Air Transport Wing 62

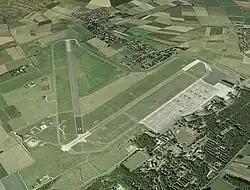
Wunstorf Air Base, home of Air Transport Wing 62

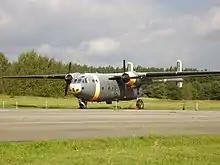
Nord Noratlas of the German Air Force

Air Transport Wing 62 is a wing of the German Air Force ("Luftwaffe"). The wing was founded in 1959 and is currently based at Wunstorf Air Base in Lower-Saxony, Germany operating Airbus A400M fixed-wing aircraft. Air Transport Wing 62 is subordinate to Air Force Troop Command which in turn is subordinate to Air Force Command. Operational command rests, however, with European Air Transport Command.